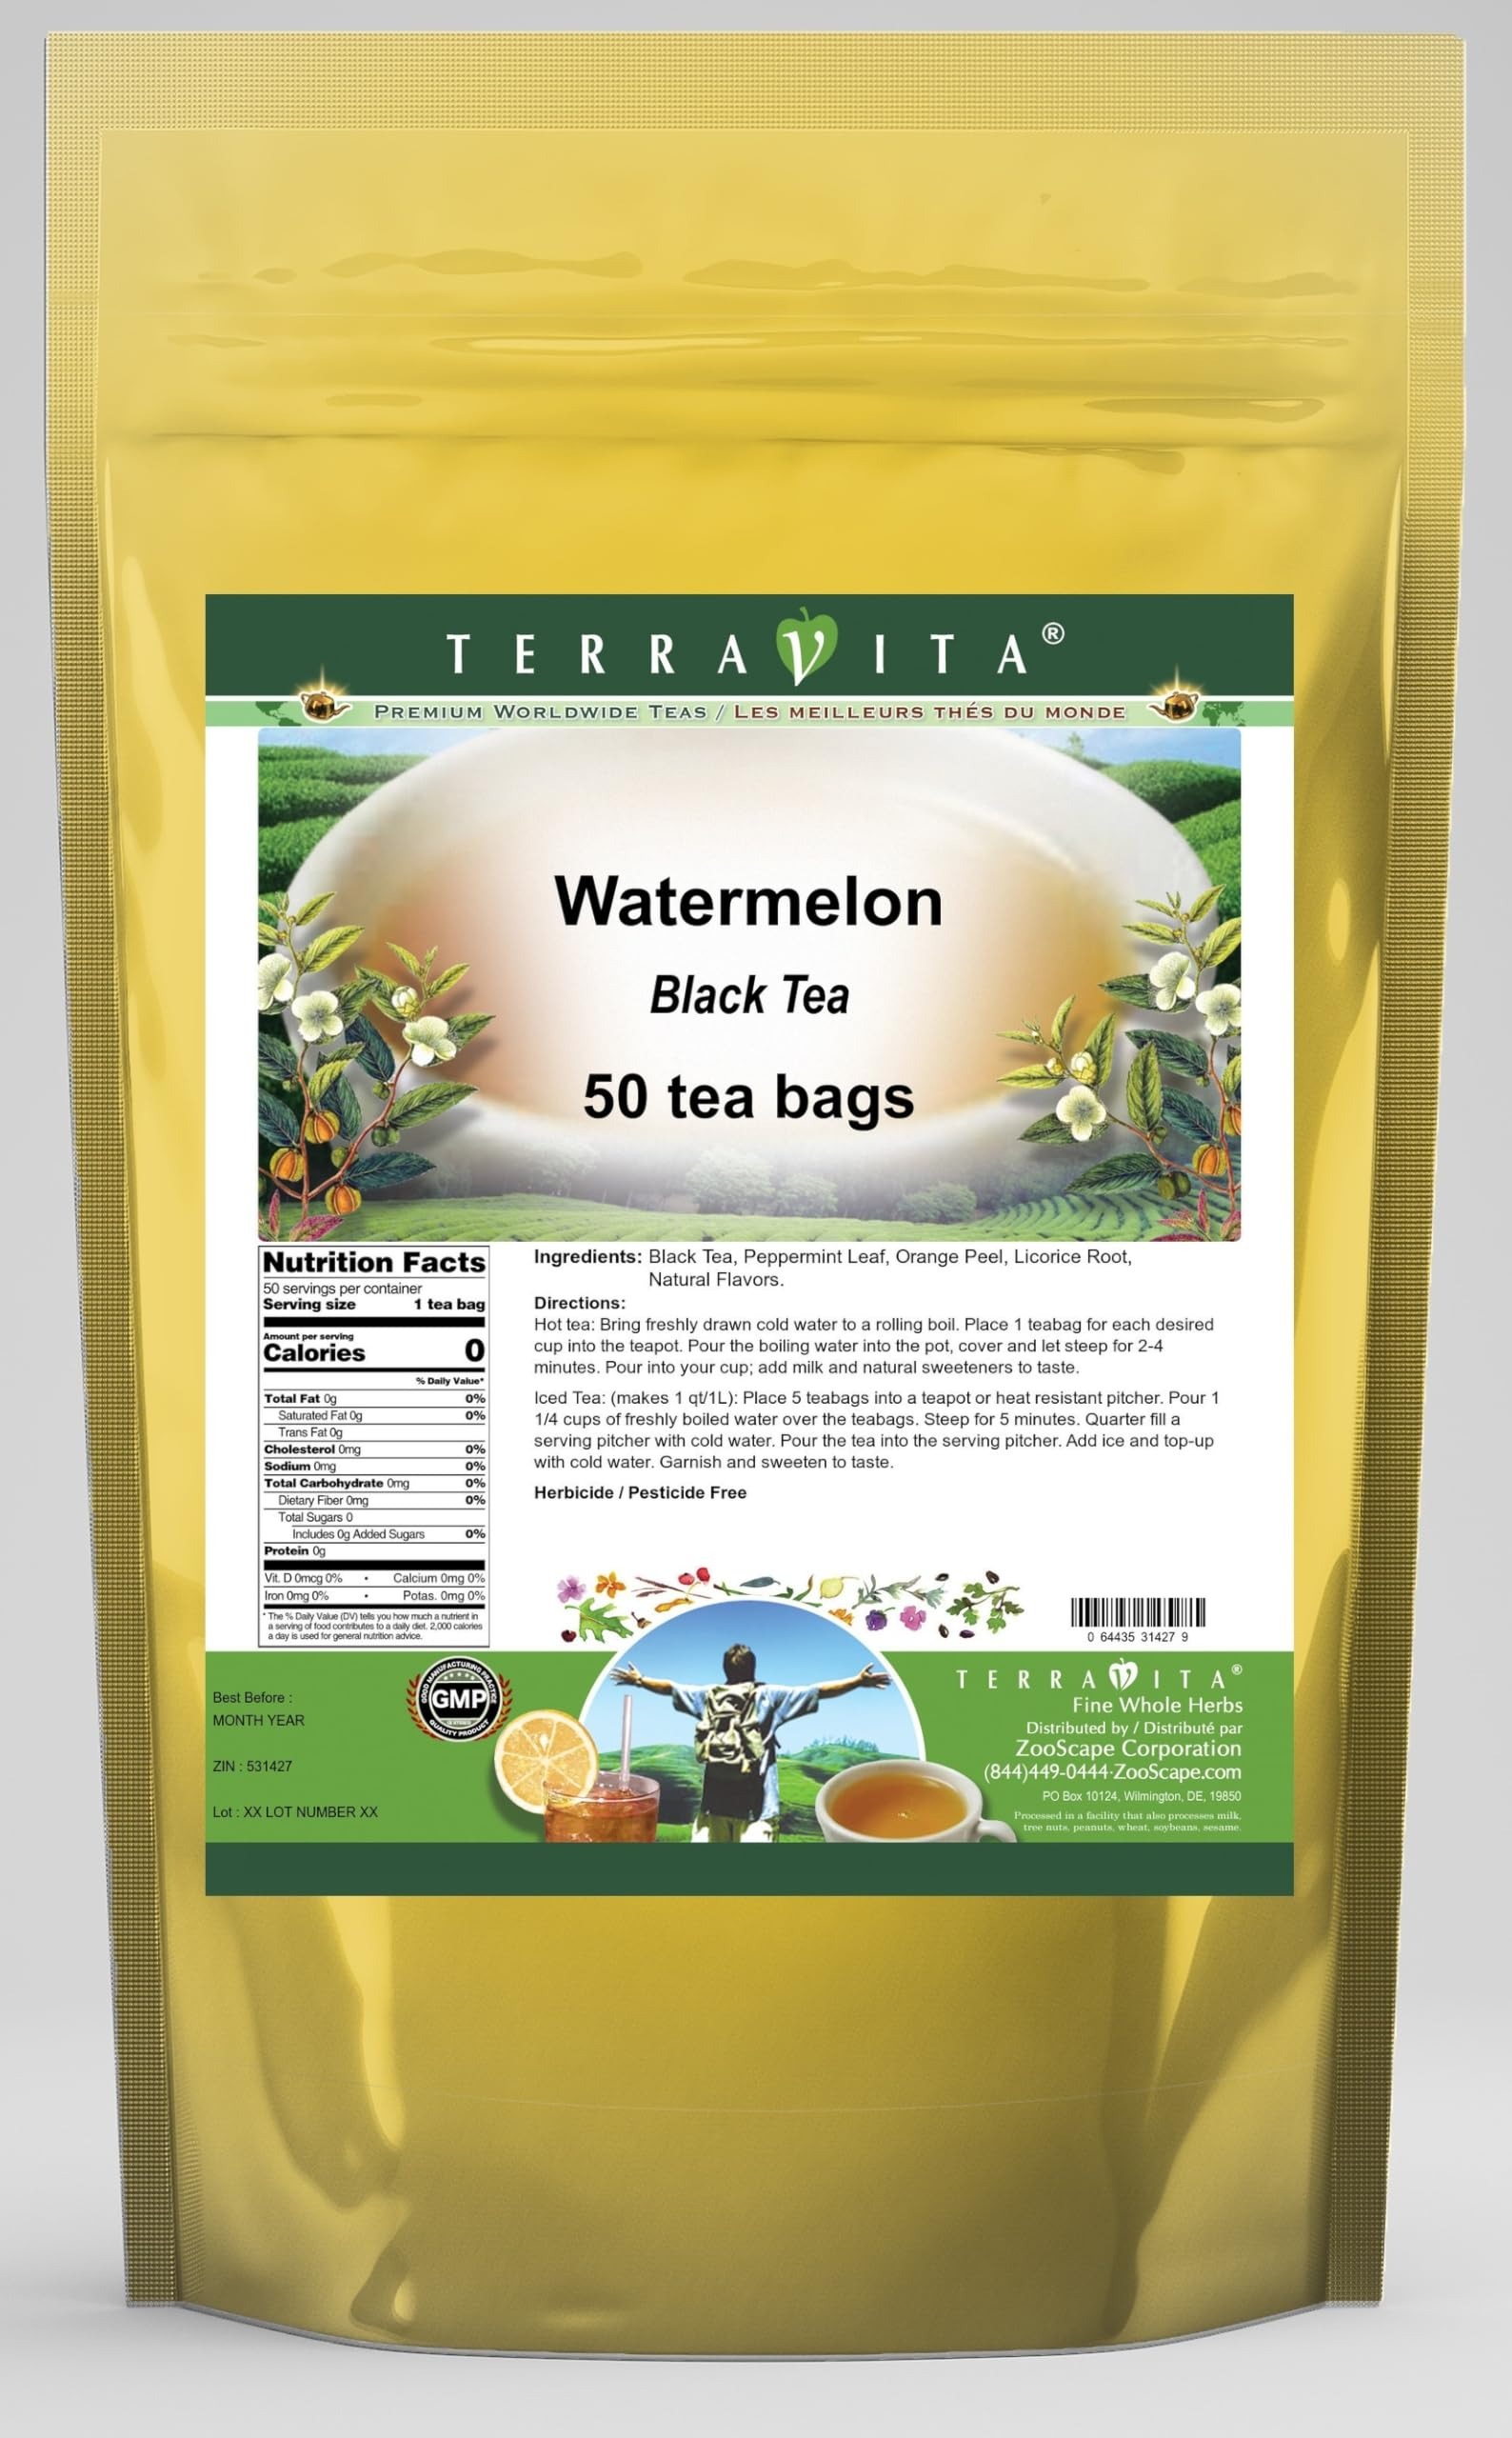
Item Name: Watermelon Black Tea (50 tea bags, ZIN: 531427) - 3 Pack
Bullet Point 1: Our Watermelon Black Tea is a tasty flavored Black tea with Peppermint Leaf, Orange Peel and Licorice Root that has a refreshing taste that will impress you! The unique Watermelon taste is delicious! - Ingredients: Black tea, Peppermint Leaf, Orange Peel, Licorice Root and natural watermelon flavor.
Bullet Point 2: No fillers.
Bullet Point 3: Manufacturer: TerraVita
Bullet Point 4: Size: 50 tea bags
Bullet Point 5: Black Tea Bags - Packed in a convenient upright pouch!
Product Description: Our Watermelon Black Tea is a tasty flavored Black tea with Peppermint Leaf, Orange Peel and Licorice Root that has a refreshing taste that will impress you! The unique Watermelon taste is delicious! - Ingredients: Black tea, Peppermint Leaf, Orange Peel, Licorice Root and natural watermelon flavor. - Hot tea brewing method: Bring freshly drawn cold water to a rolling boil. Place 1 teabag for each desired cup into the teapot. Pour the boiling water into the pot, cover and let steep for 2-4 minutes. Pour into your cup; add milk and natural sweeteners to taste. - Iced tea brewing method: (to make 1 liter/quart): Place 5 teabags into a teapot or heat resistant pitcher. Pour 1 1/4 cups of freshly boiled water over the teabags. Steep for 5 minutes. Quarter fill a serving pitcher with cold water. Pour the tea into the serving pitcher. Add ice and top-up with cold water. Garnish and sweeten to taste. - TerraVita is an exclusive line of premium-quality, natural source products that use only the finest, purest and most potent ingredients found around the world. TerraVita is hallmarked by the highest possible standards of purity, potency, stability and freshness. All of our products are prepared with the highest elements of quality control, from raw materials through the entire manufacturing process, up to and including the moment that the bottles or bags are sealed for freshness and shipped out to you. Our highest possible standards are certified by independent laboratories and backed by our personal guarantee. - TerraVita exists to meet and ensure your family's health and wellness without the harmful effects of chemicals and health products. We strive to make all of our products affordable and reliable and are constantly searching the market to maintain our affordability and to
Value: 150.0
Unit: Count

Price: 77.04